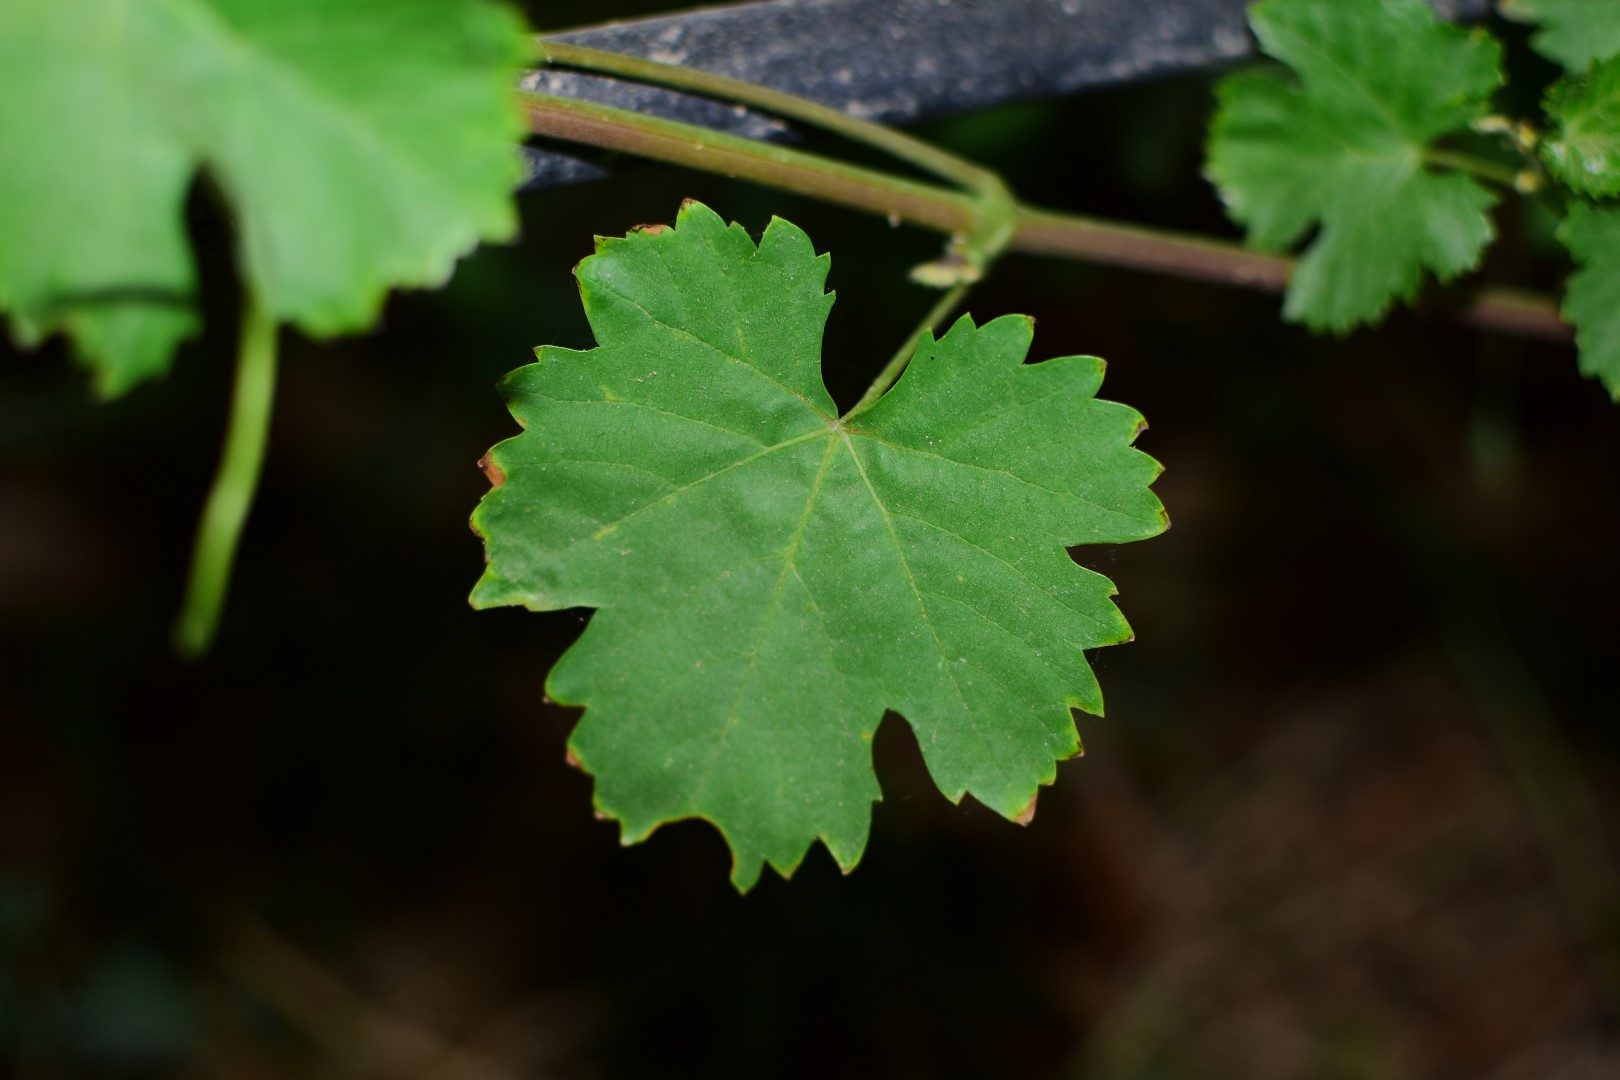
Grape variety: Aswud Balad